Hippi (film)

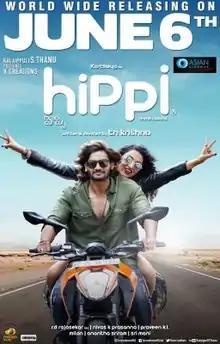
Theatrical release poster

Hippi is a 2019 Indian Telugu-language romantic action comedy film written and directed by T. N. Krishna and produced by V Creations and Asian Cinemas. The film stars Kartikeya, Digangana Suryavanshi, and J. D. Chakravarthy. The principal photography commenced in November 2018 and the film was released on 6 June 2019.